Religion in Singapore

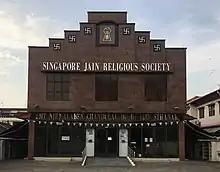
<a href="http%3A//www.sjrs.org.sg/">Singapore Jain Religious Society

Followers of Taoism ("The Way") adhere to the teachings of the ancient Chinese religious philosophy of Laozi, the founder of Taoism, also known as the Pure Celestial Worthy of the Way. Besides codified Taoism—which in some places, like Taiwan, is mostly represented by the Zhengyi order—Taoism in Singapore also includes a wide variety of Chinese folk religious traditions and various other religions.